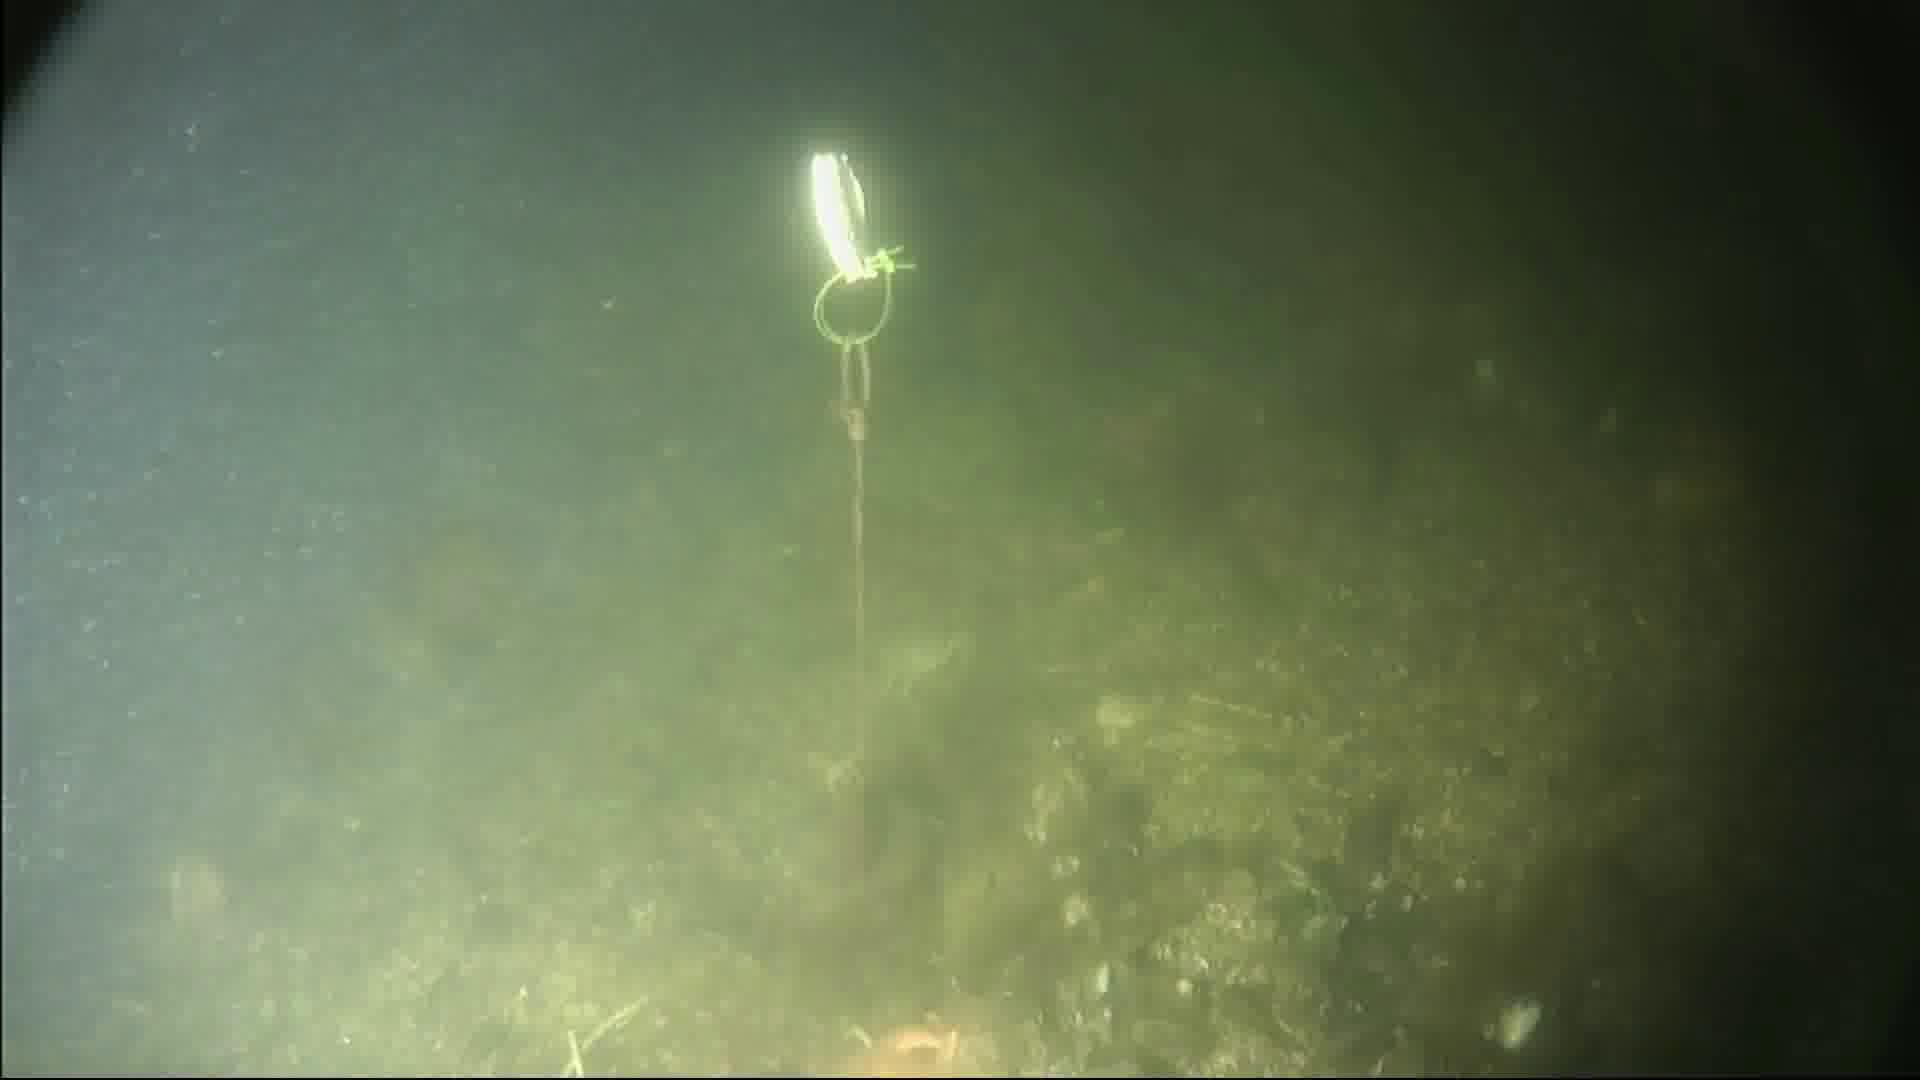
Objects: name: starfish
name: crab